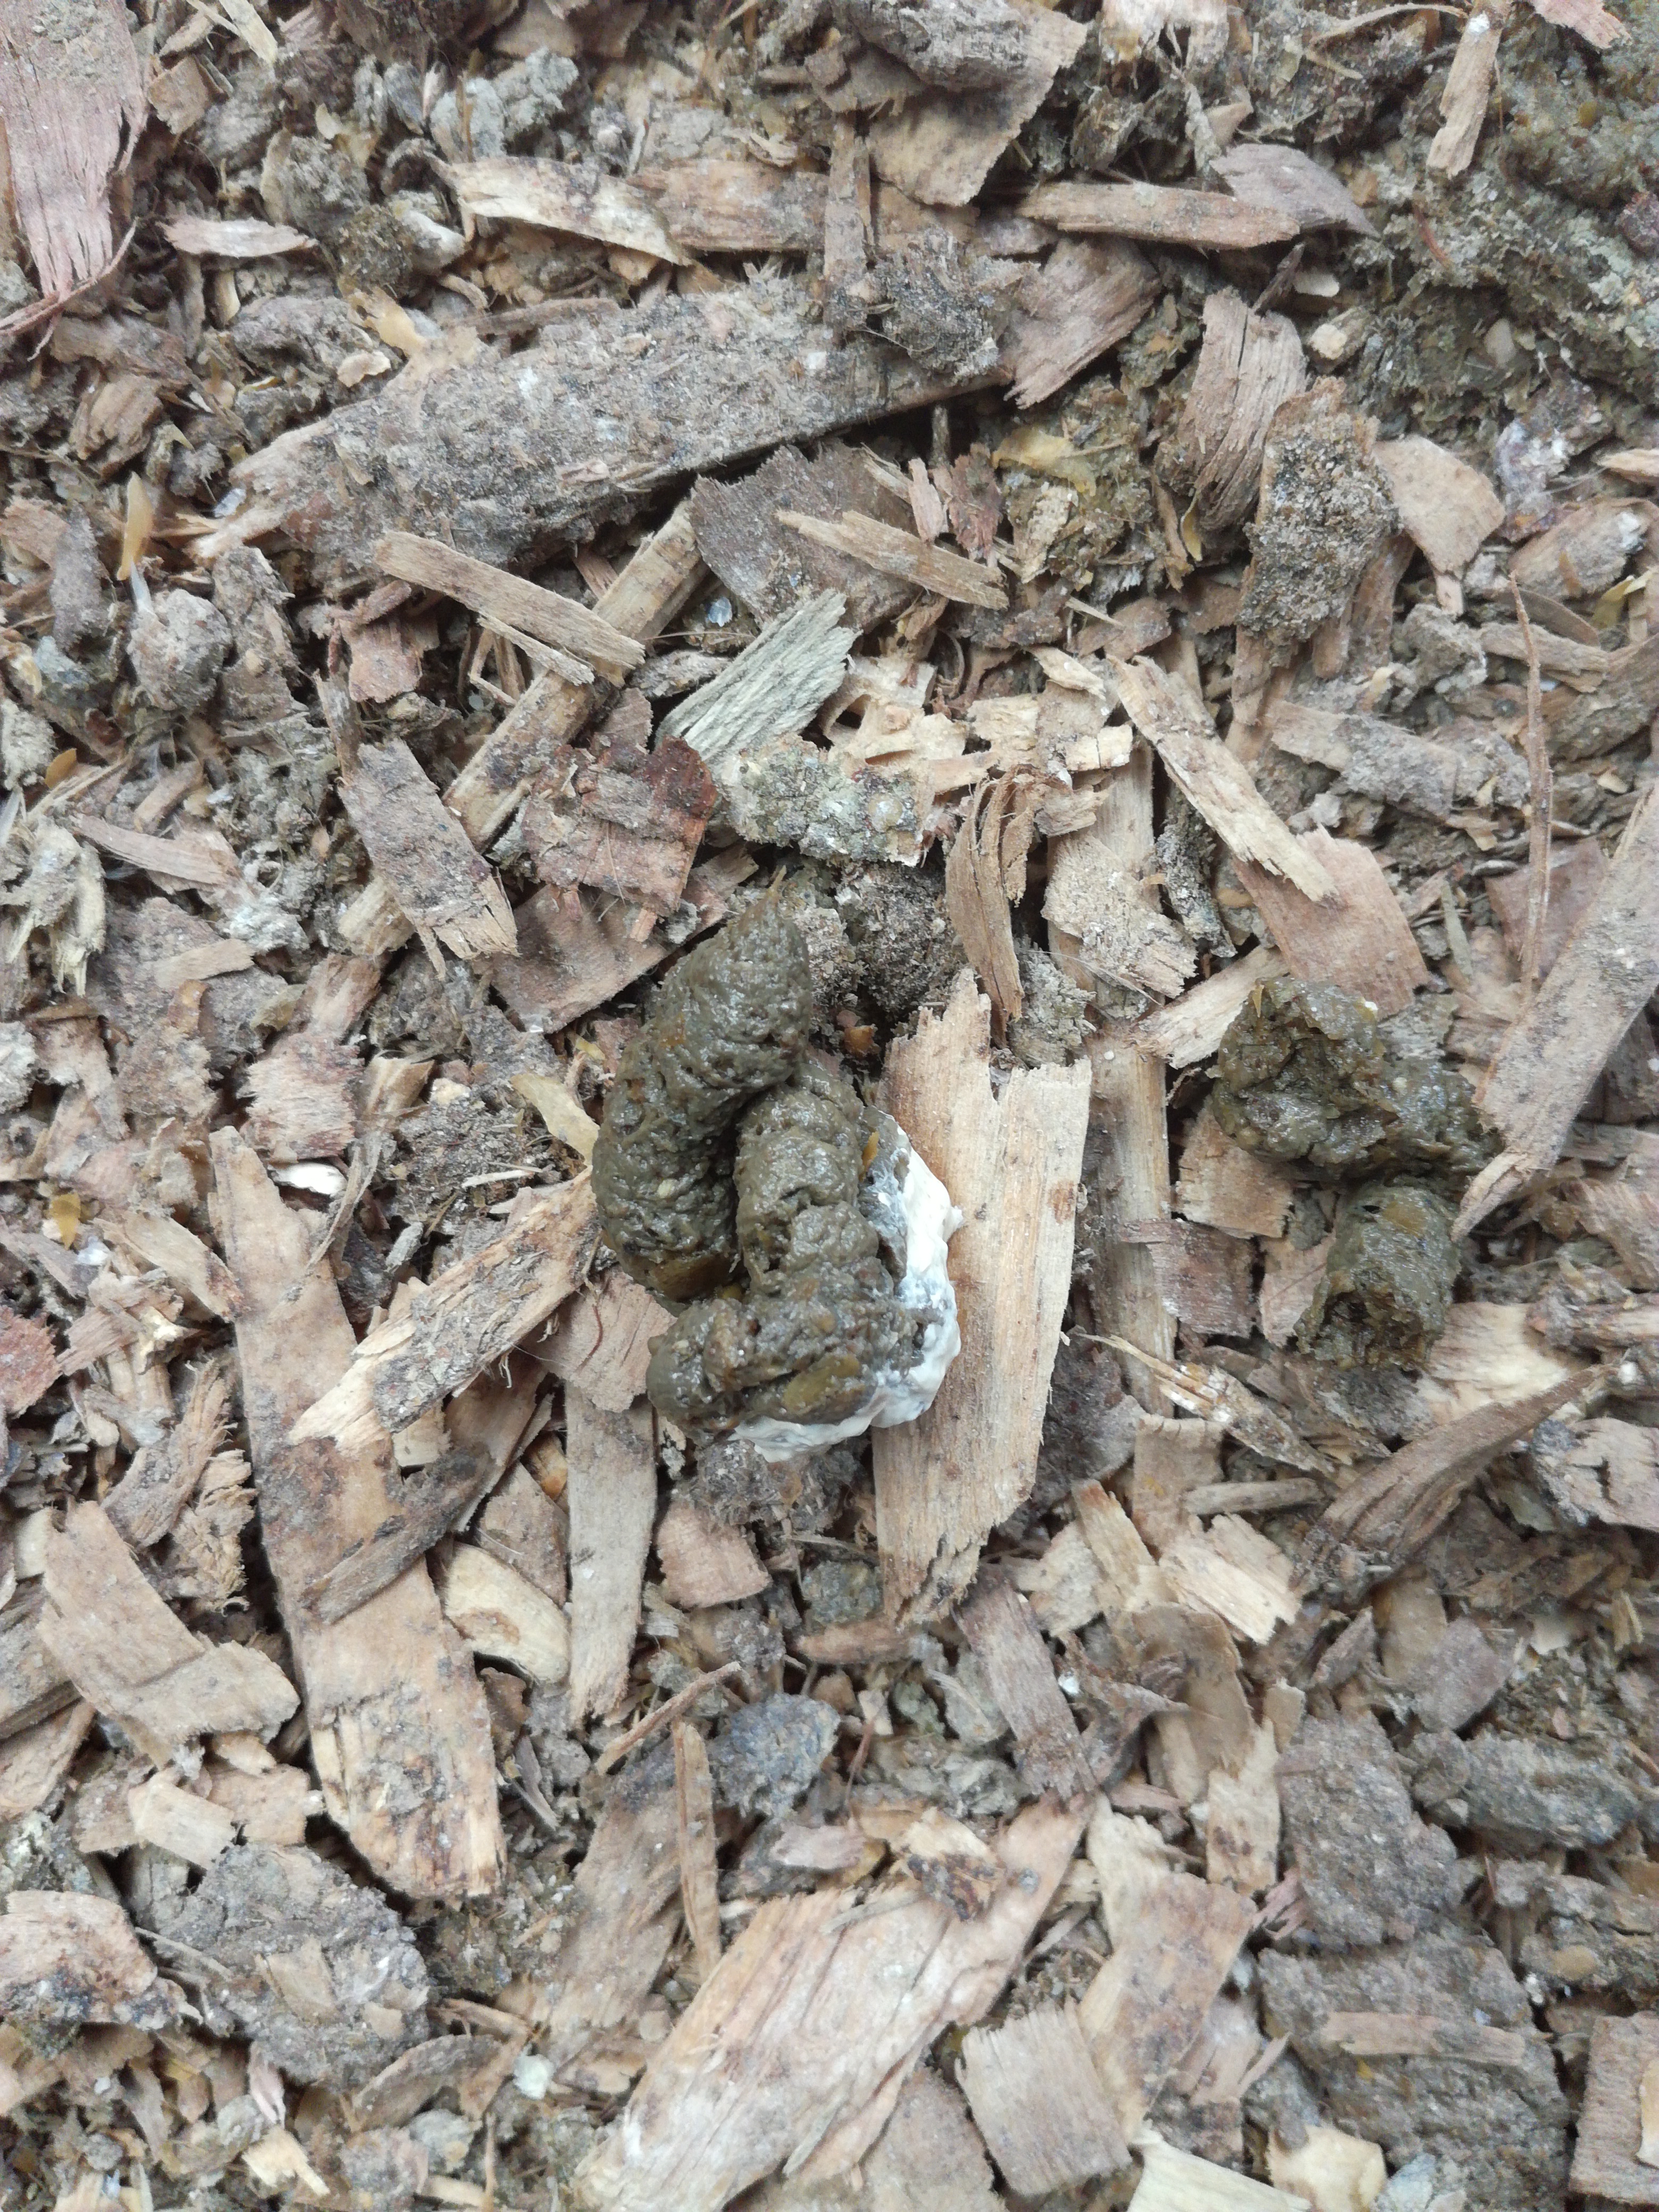
PCR-confirmed diagnosis: Healthy